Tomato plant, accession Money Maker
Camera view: tilt-top (135 deg); turntable rotation: 90 degrees
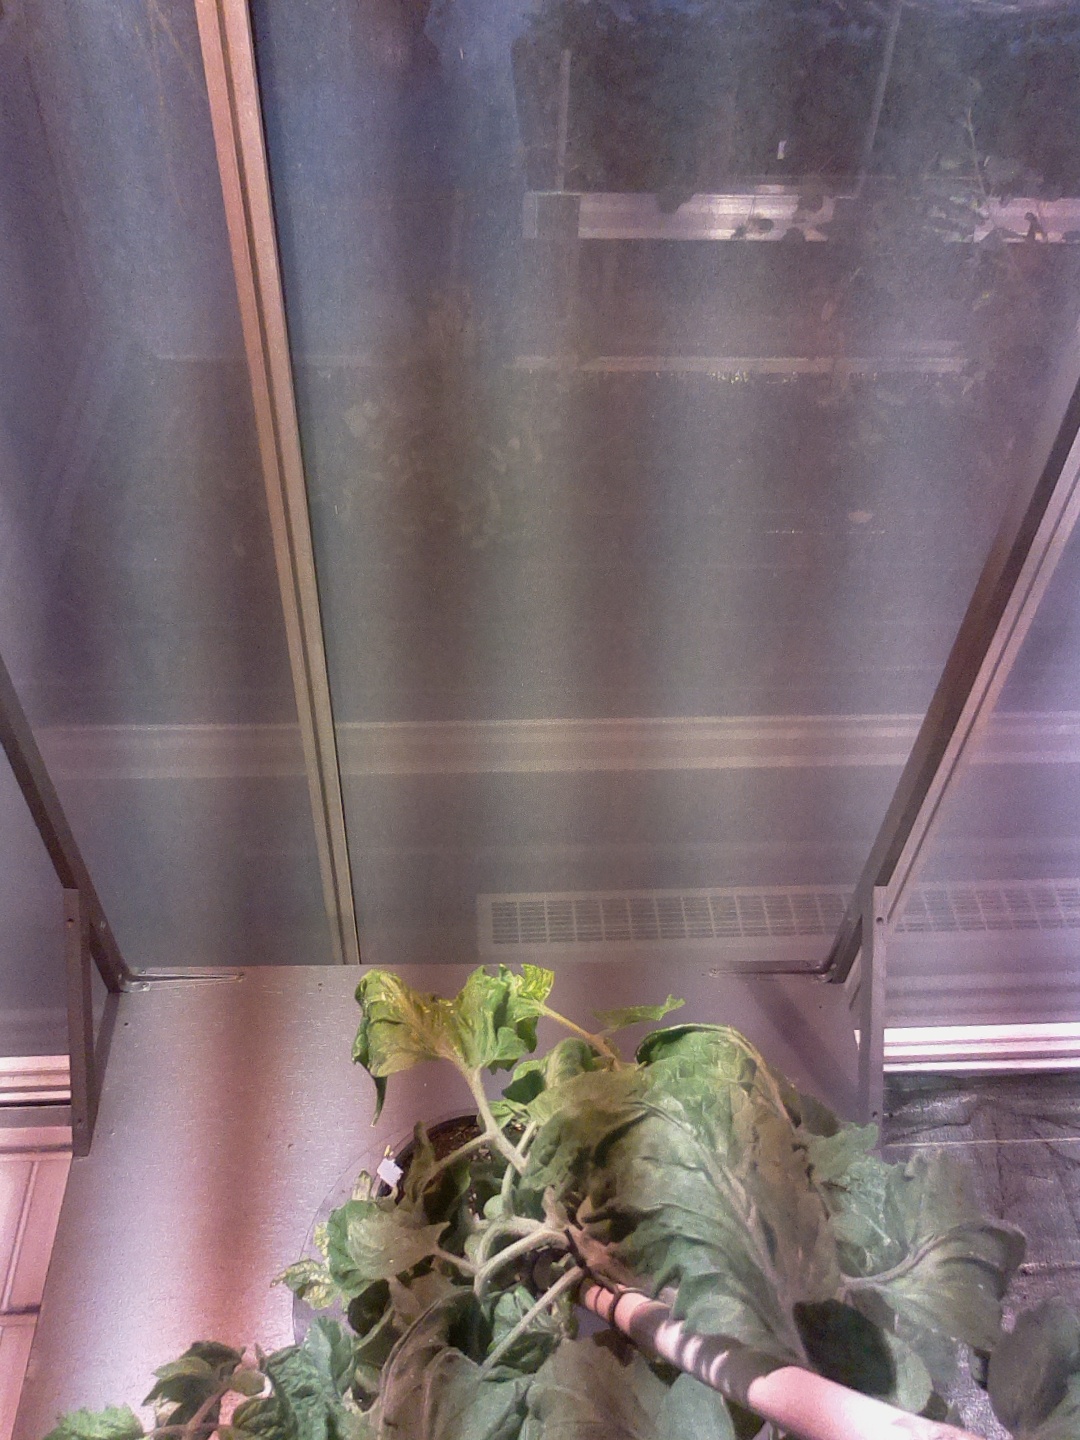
BBCH growth stage 74: 40%-50% of final fruit size